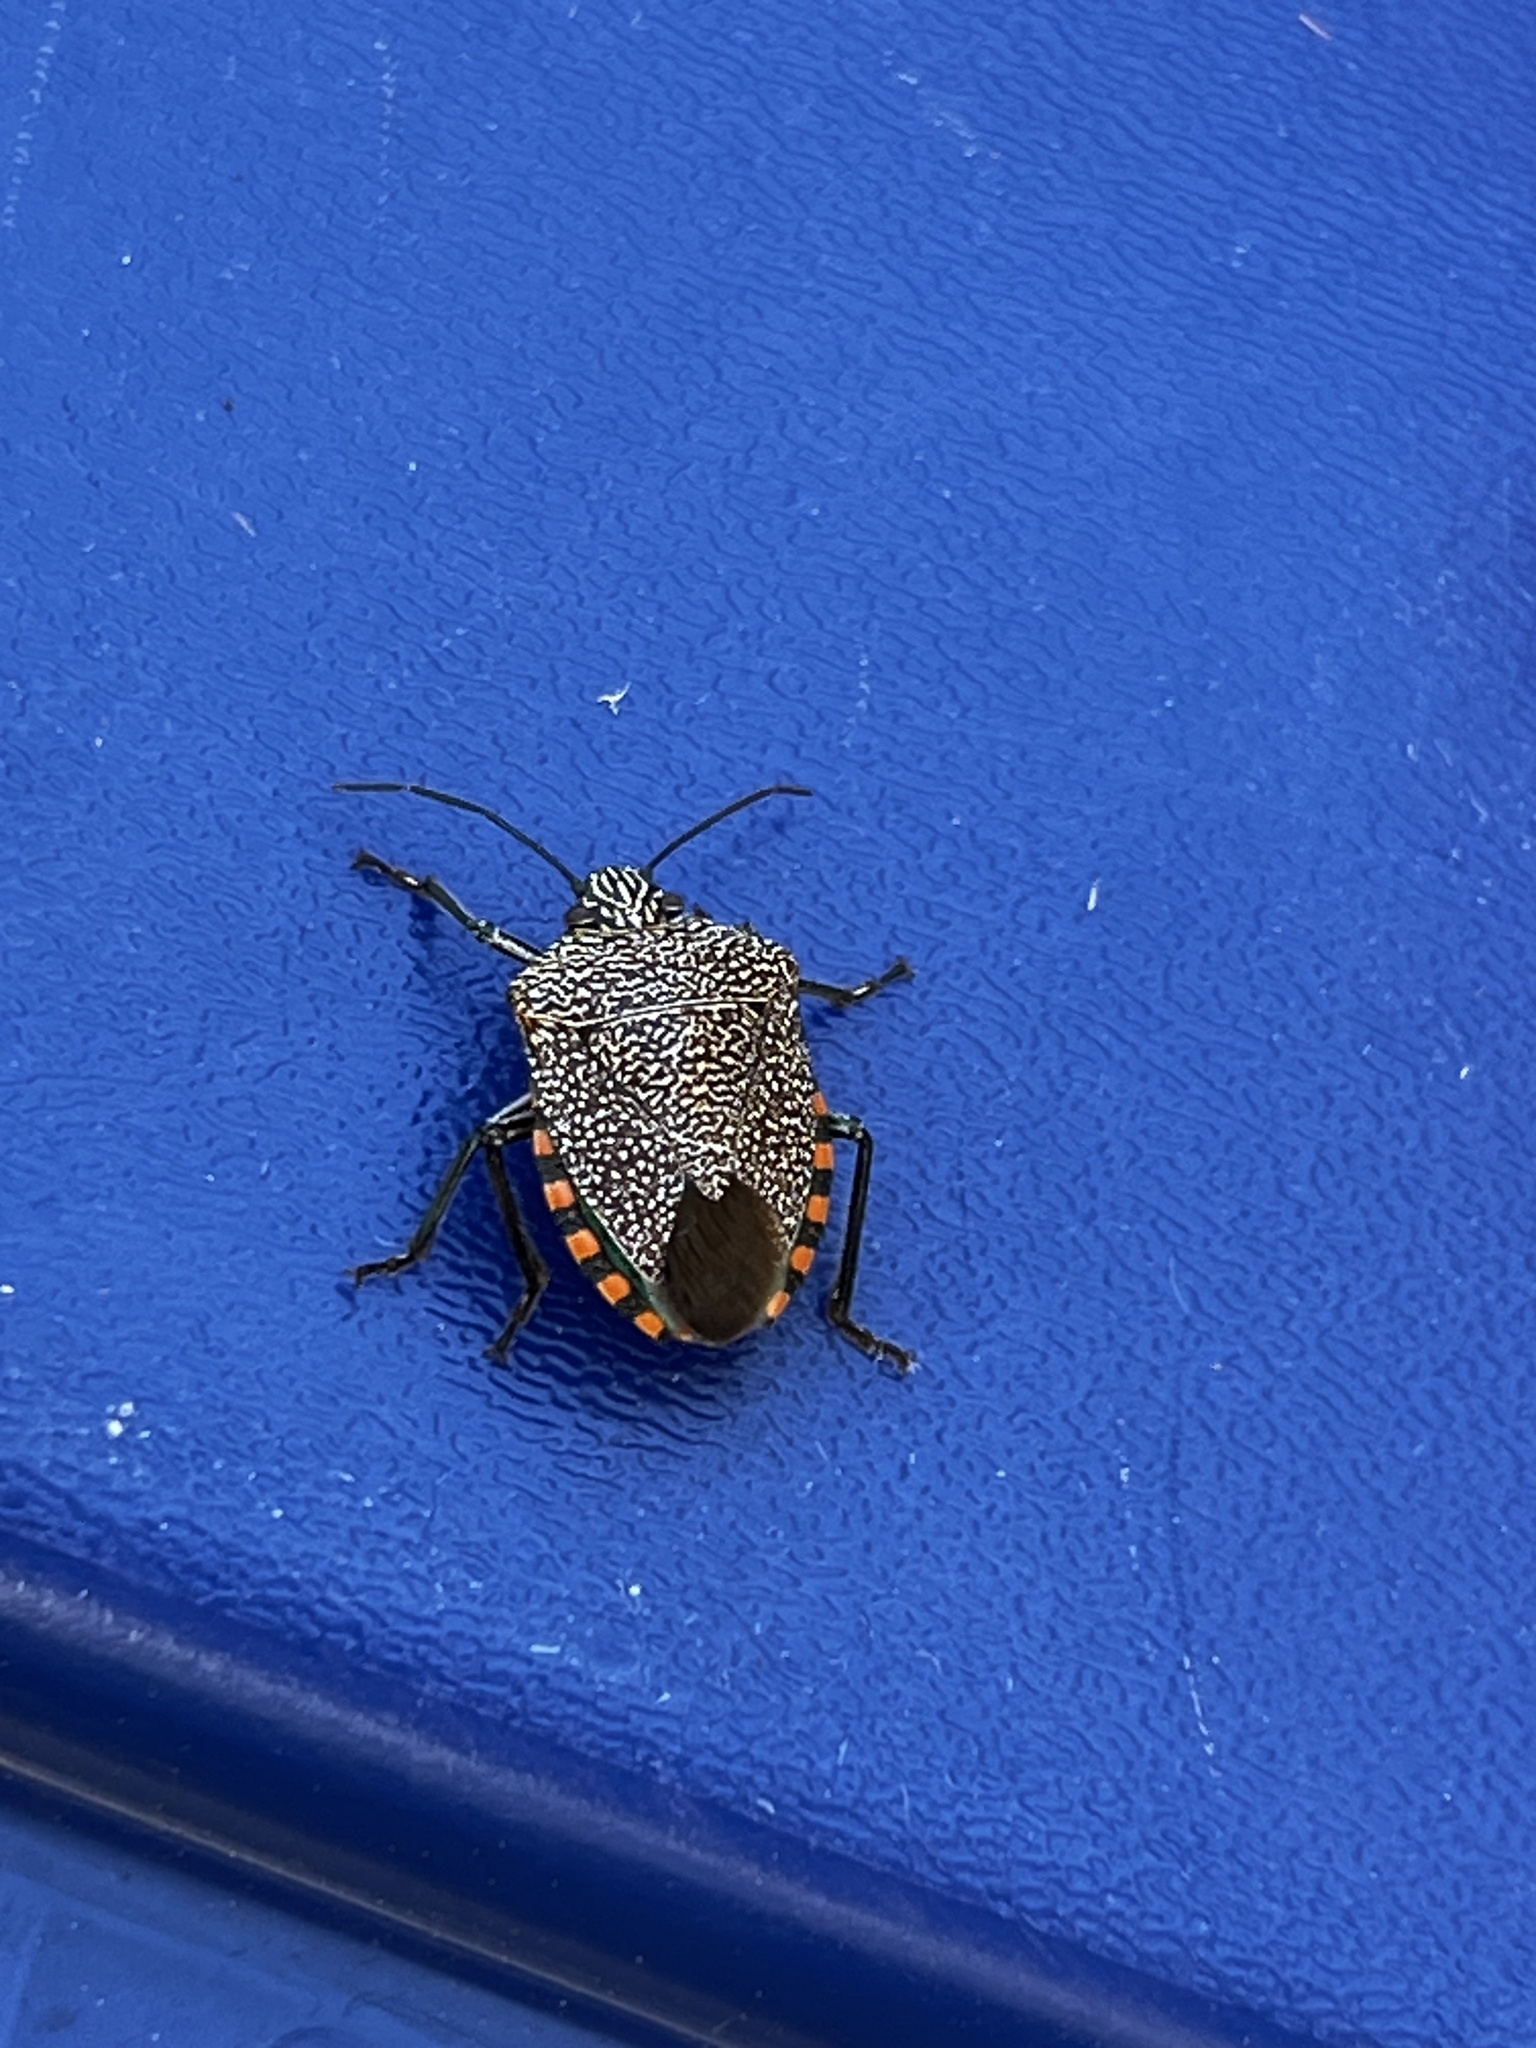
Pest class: stink_bug